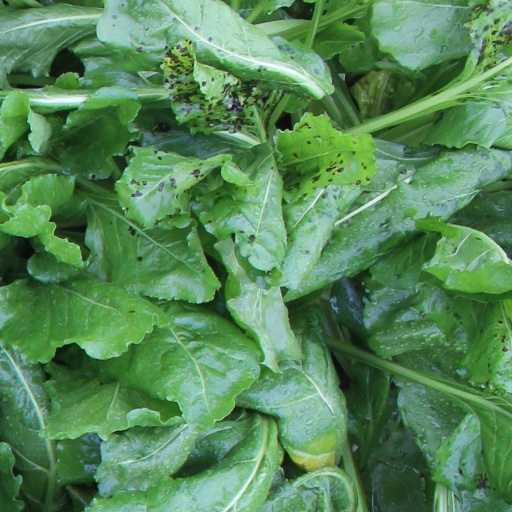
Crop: sugar beet